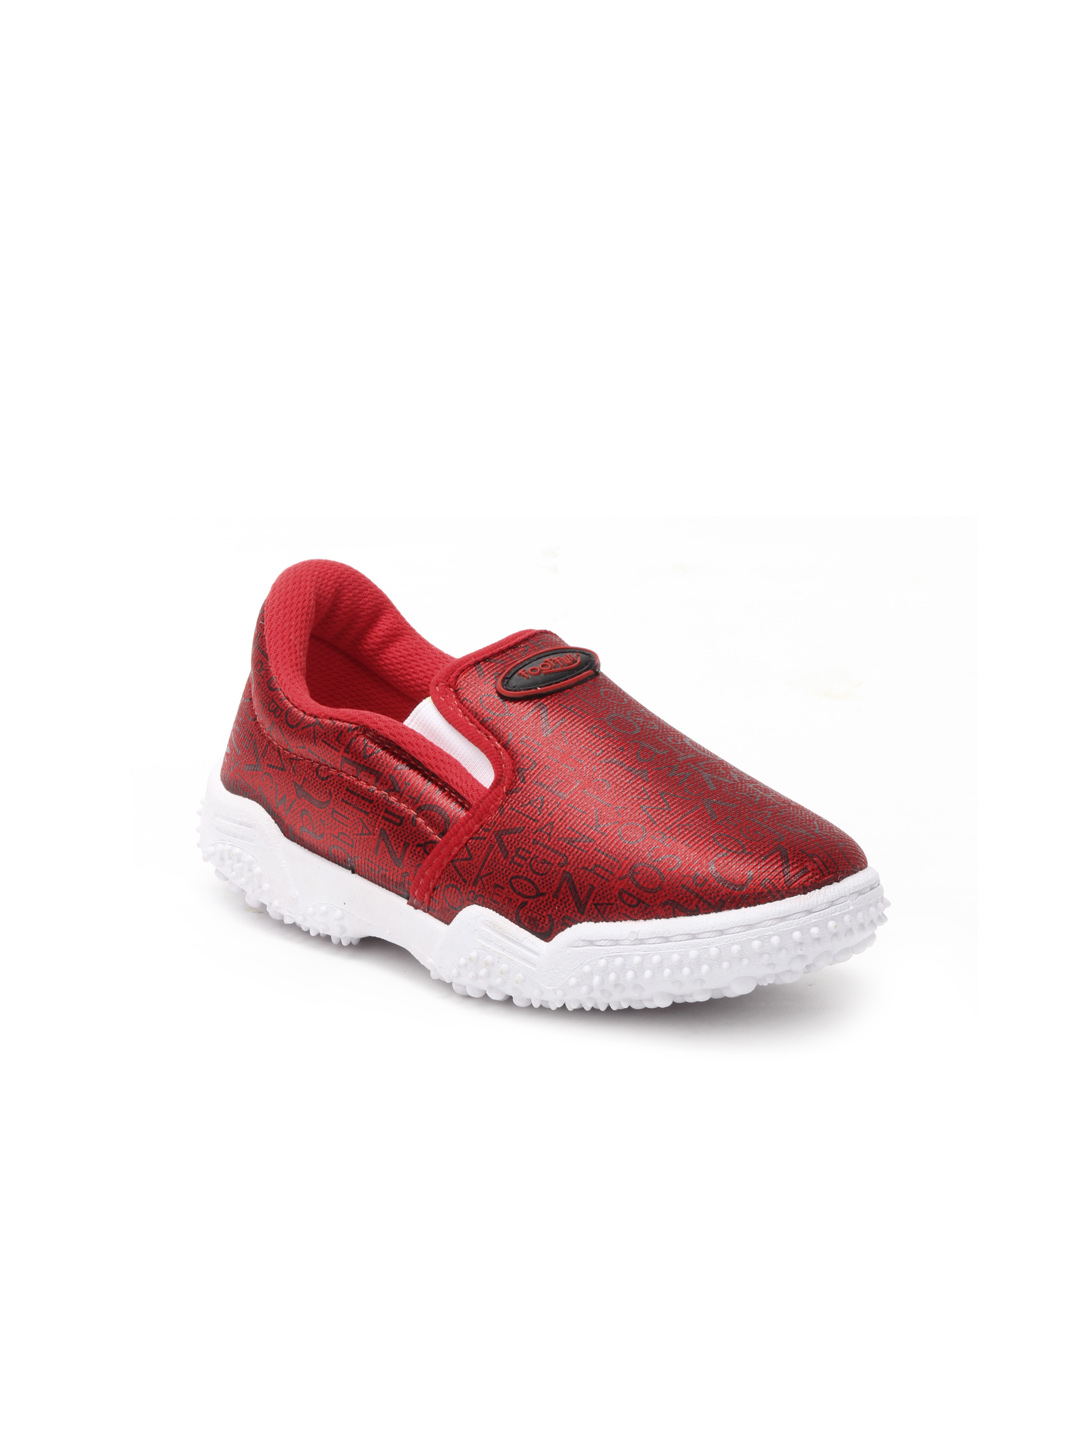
Footfun Kids Unisex Red Shoes
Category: Footwear / Shoes / Casual Shoes
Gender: Unisex
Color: Red
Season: Fall 2012
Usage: Casual